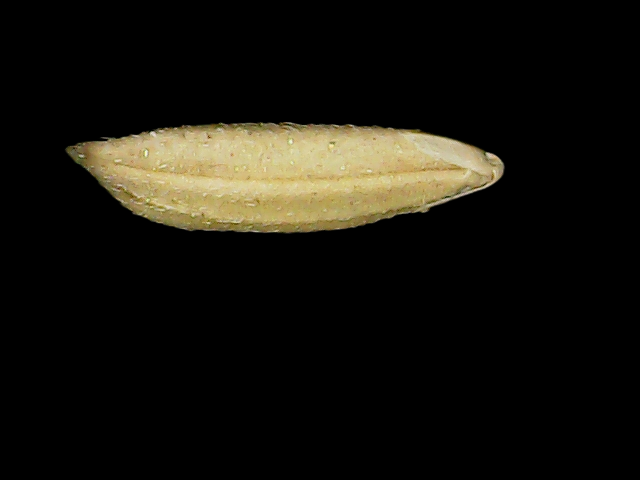
Rice variety: Binadhan23